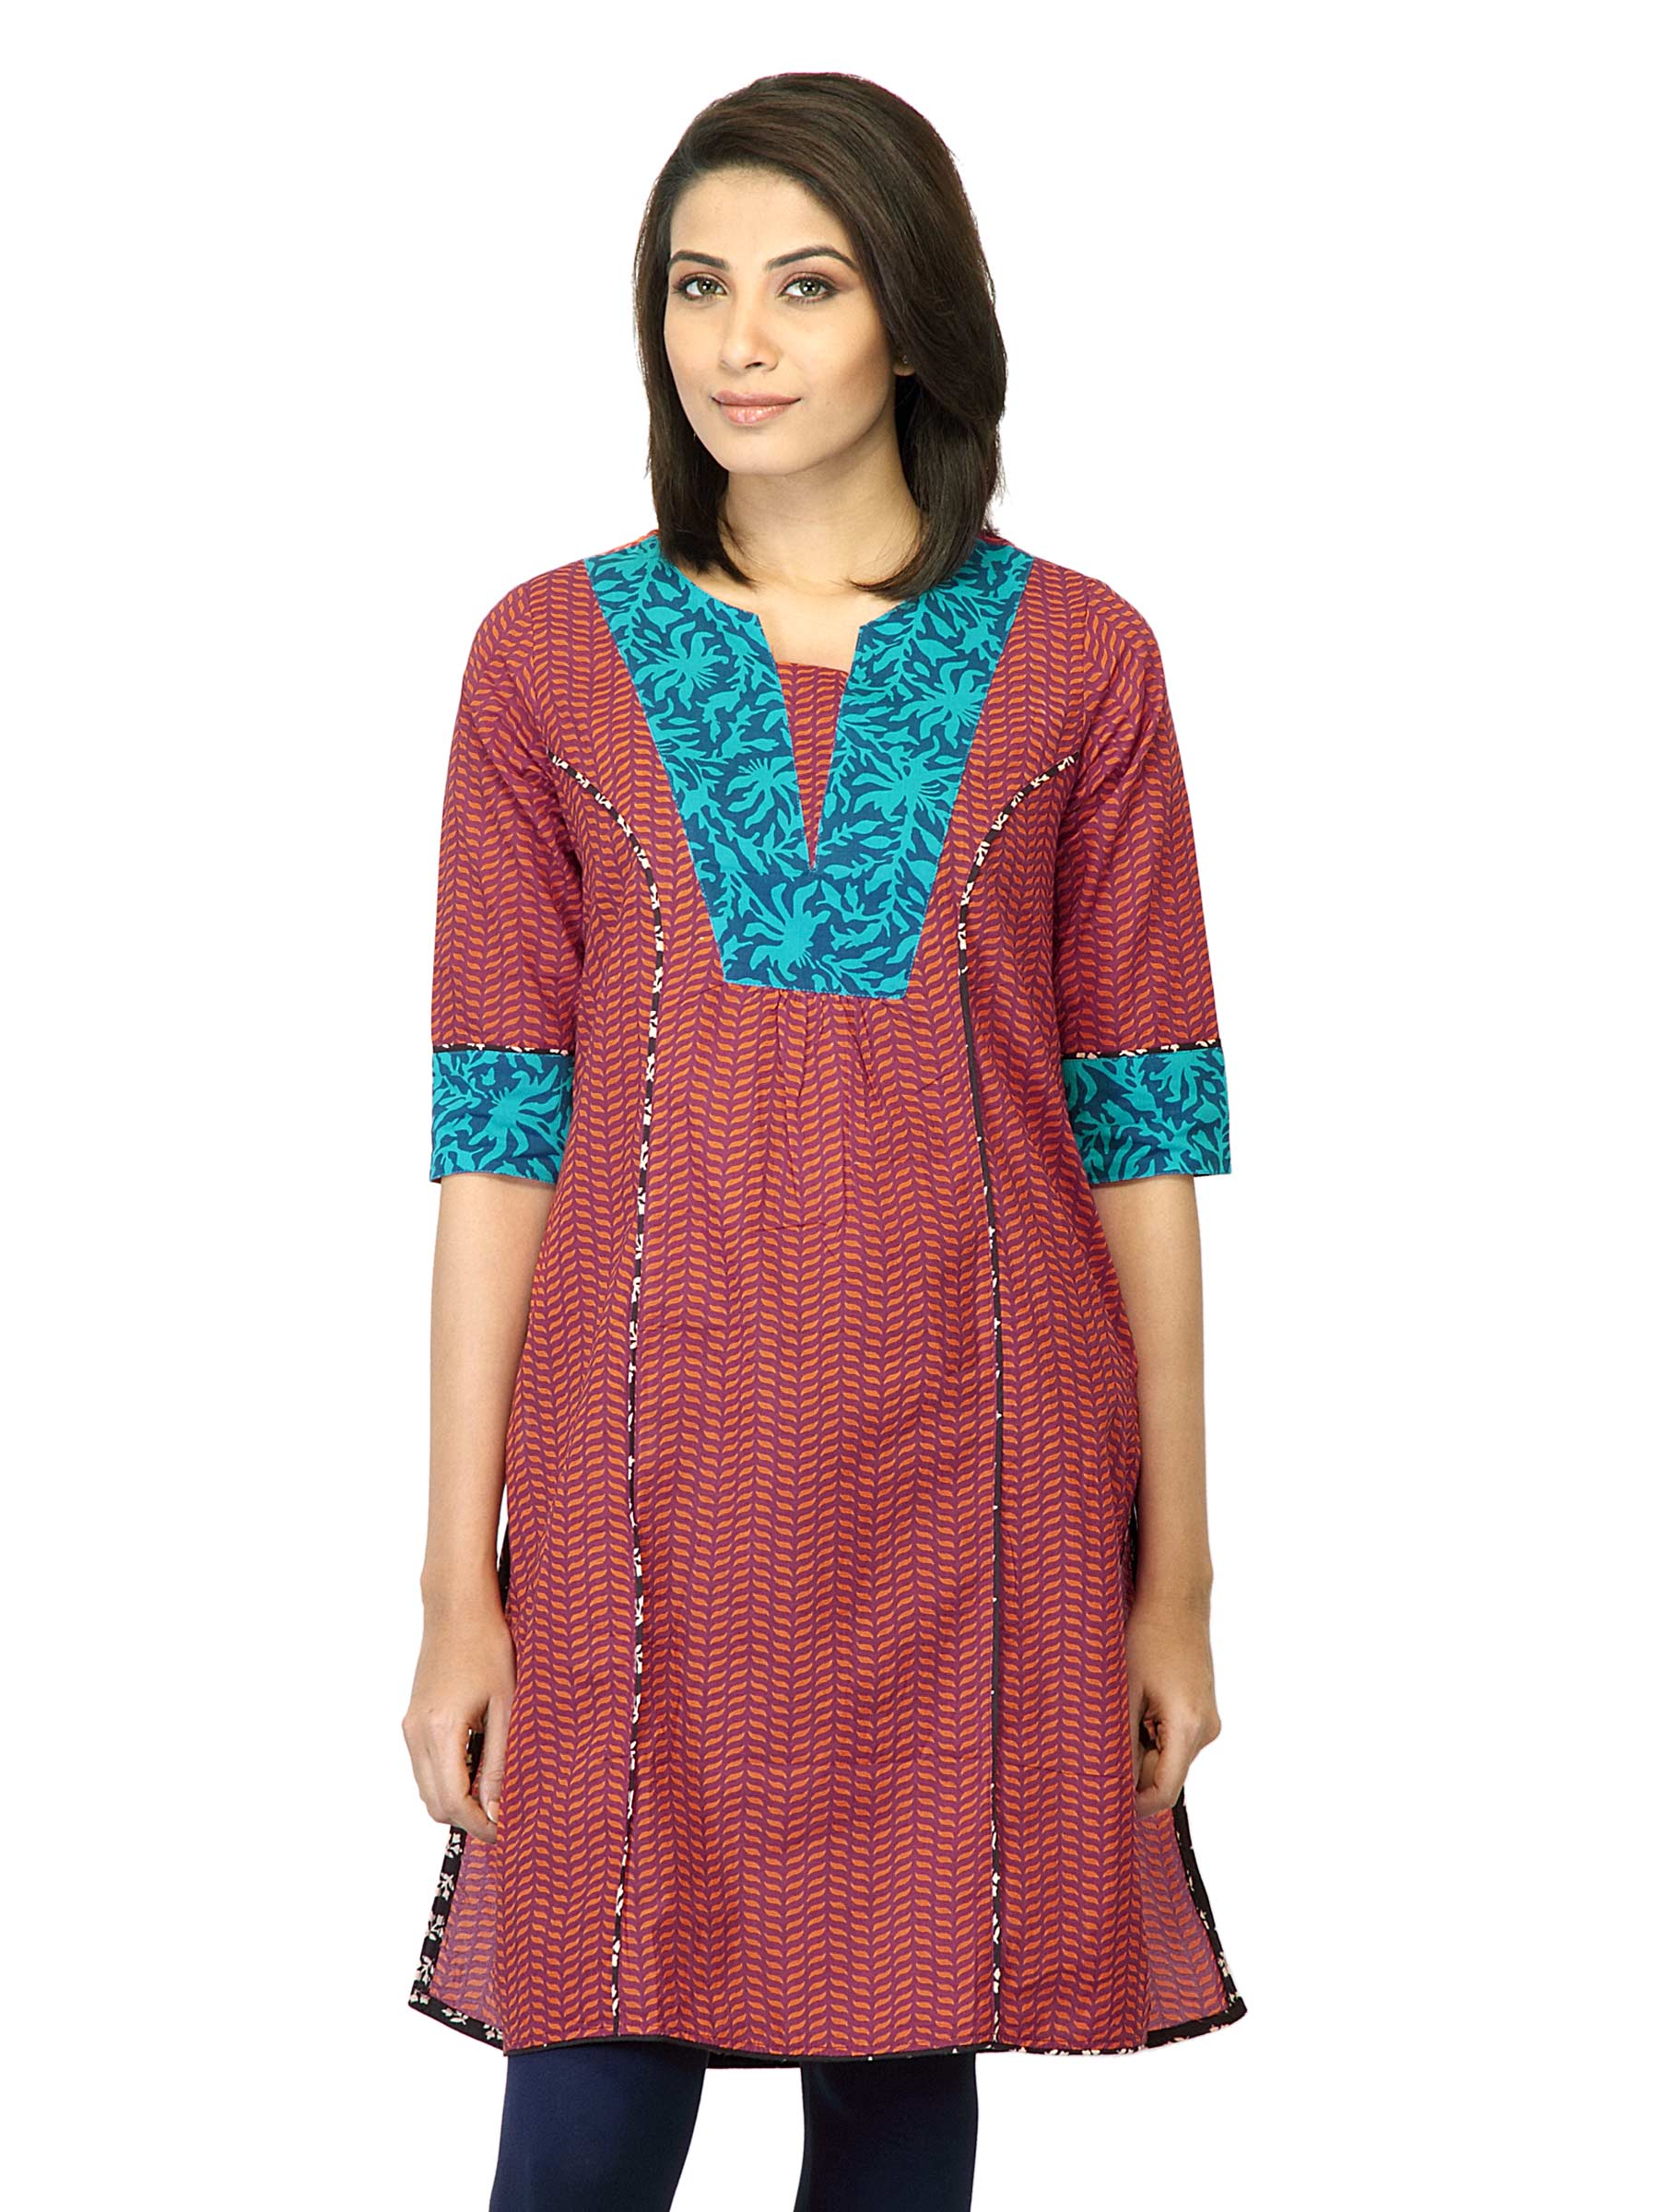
Mother Earth Women Printed Orange Kurta
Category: Apparel / Topwear / Kurtas
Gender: Women
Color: Orange
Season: Fall 2011
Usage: Ethnic